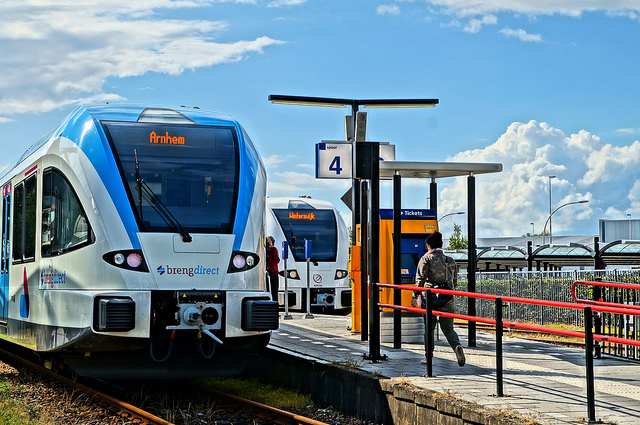
A white and blue train traveling down train tracks.

A train traveling down a track during the day.

A commuter train is stopping at the station.